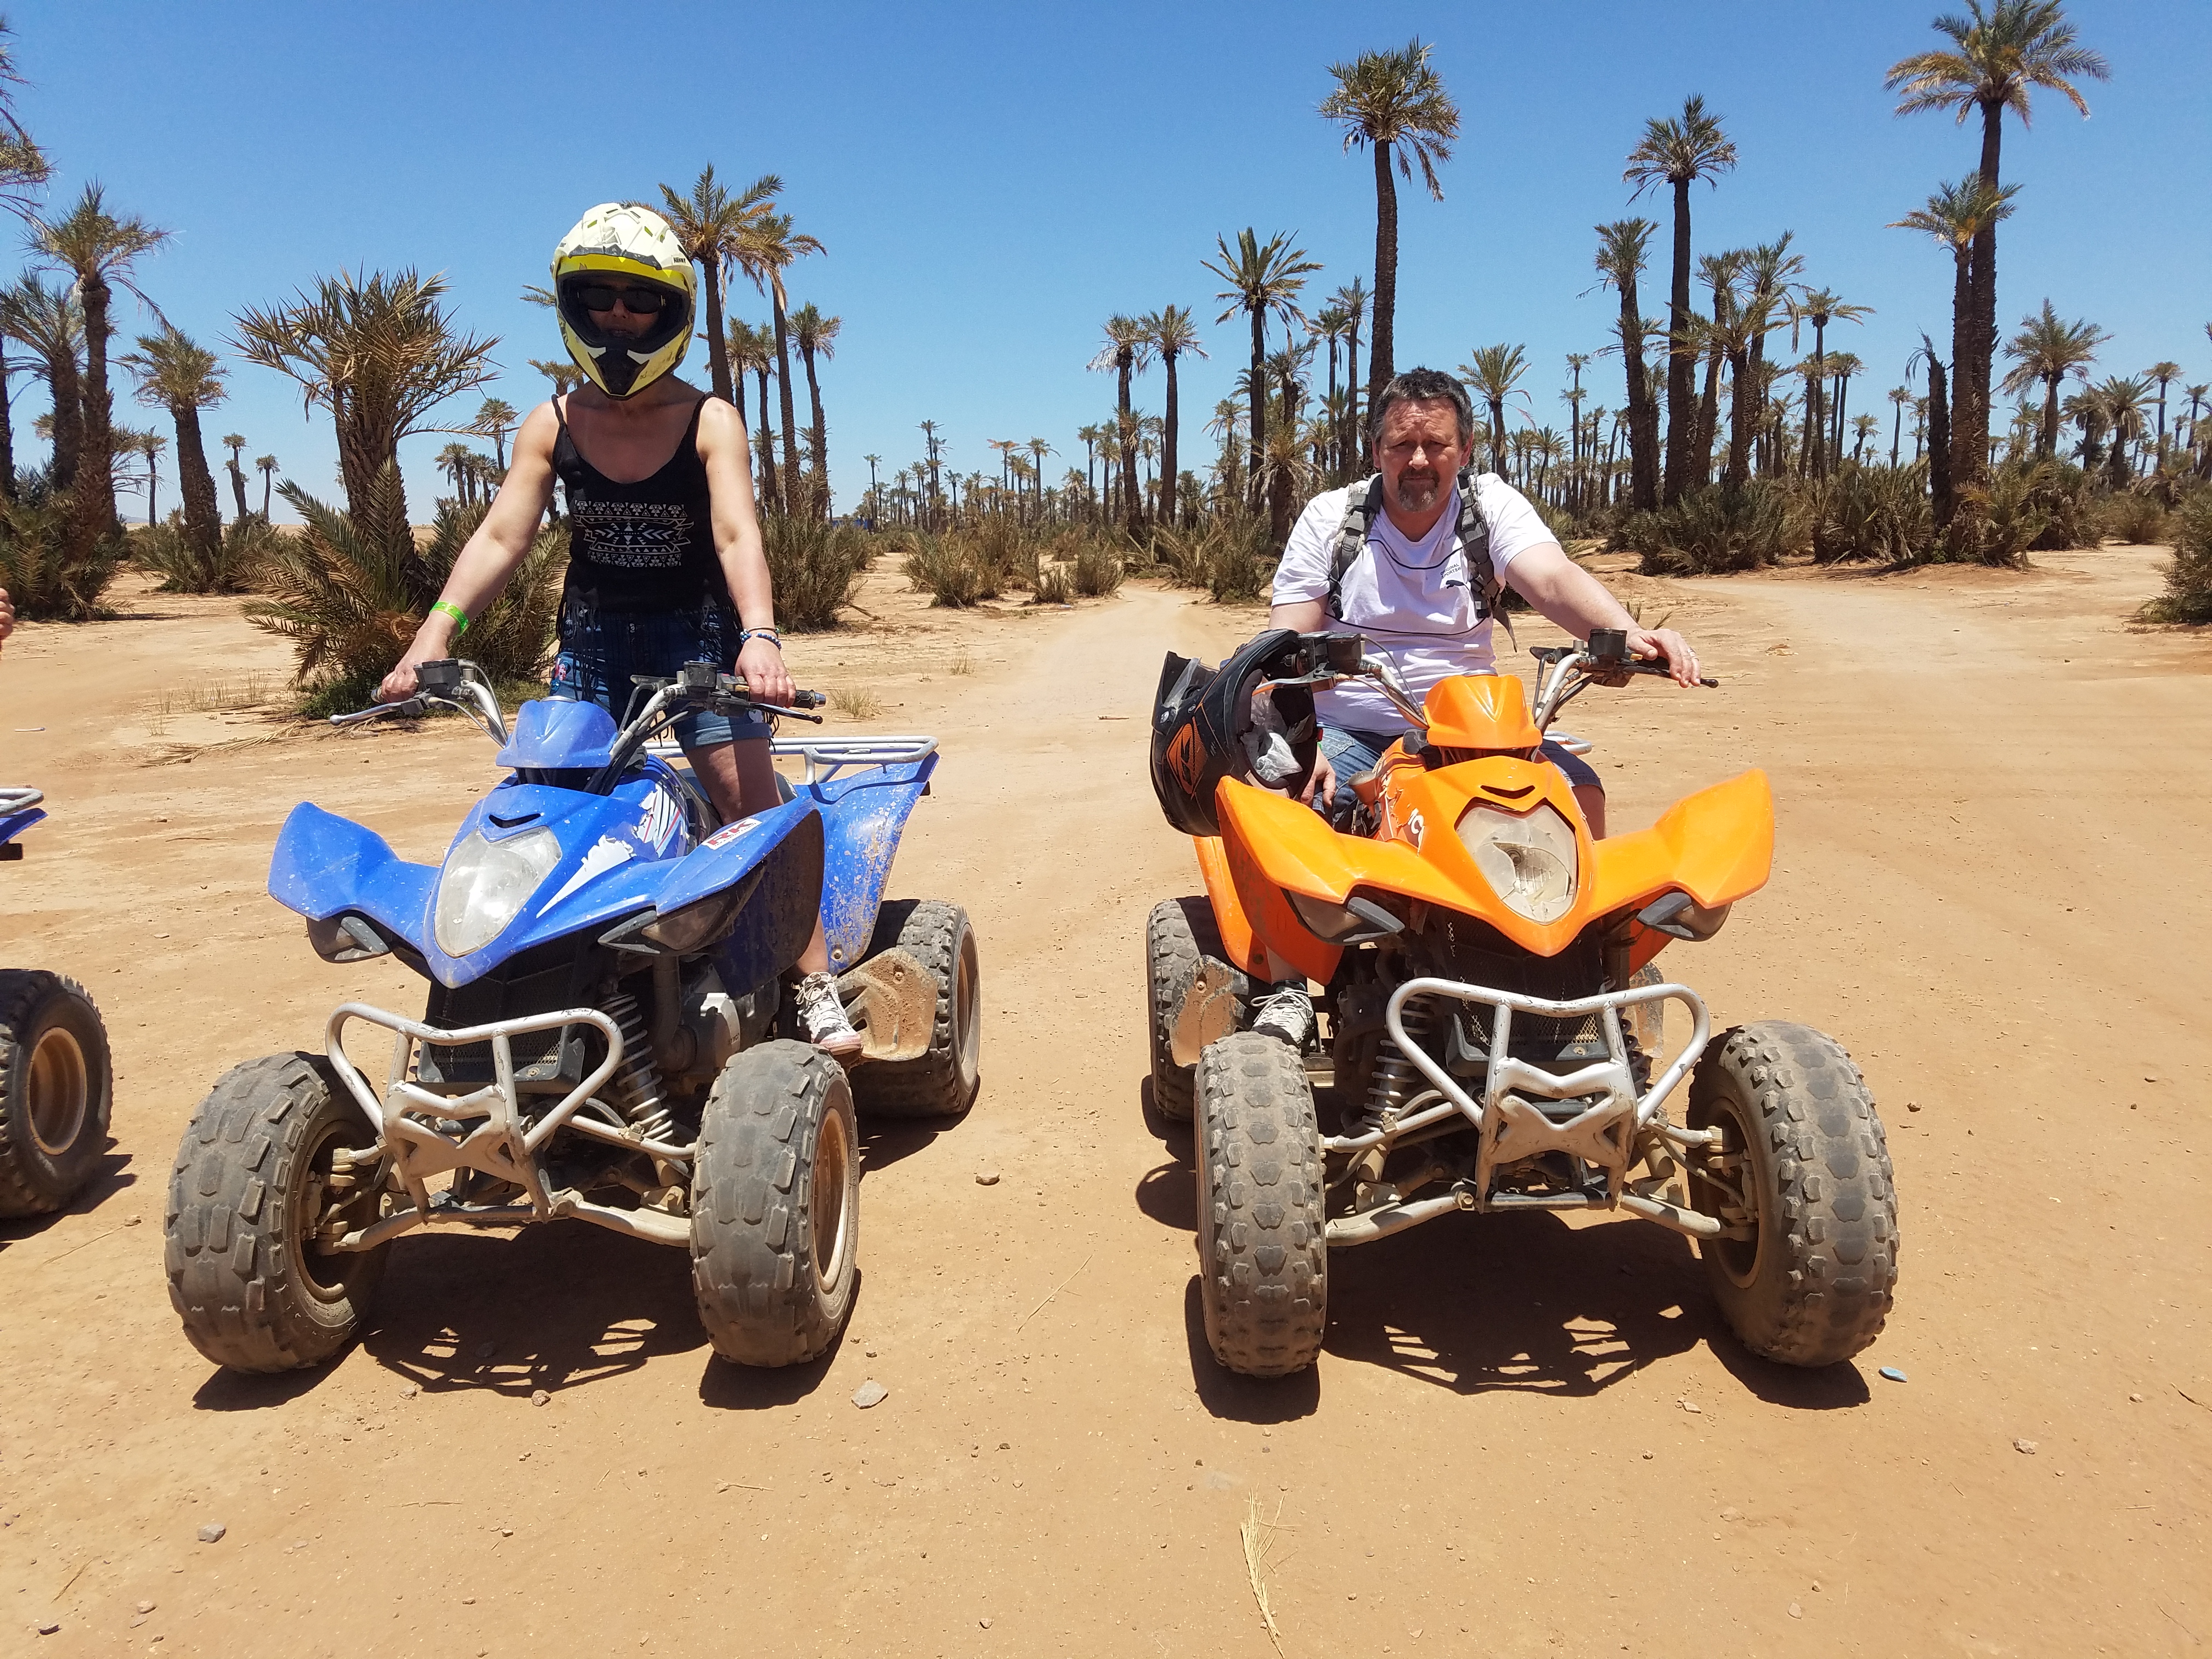
natural, land vehicle, all terrain vehicle, vehicle, motor vehicle, sand, off roading, car, off road vehicle, motorsport, fun, landscape, automotive wheel system, automotive tire, recreation, soil, vacation, aeolian landform